Paul Flechsig

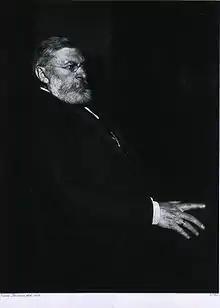
Flechsig in 1906

Paul Emil Flechsig (29 June 1847, Zwickau, Kingdom of Saxony – 22 July 1929, Leipzig) was a German neuroanatomist, psychiatrist and neuropathologist. He is mainly remembered today for his research of myelinogenesis.